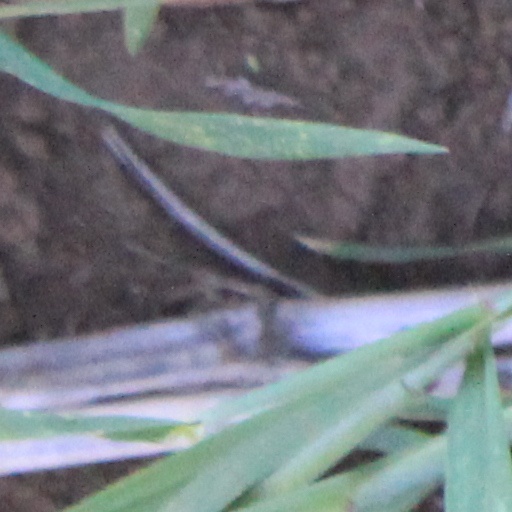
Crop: wheat